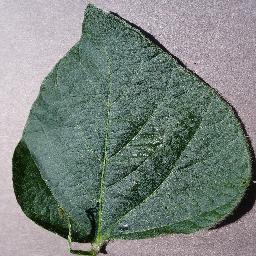
Label: Soybean___healthy